Kendrick Nunn

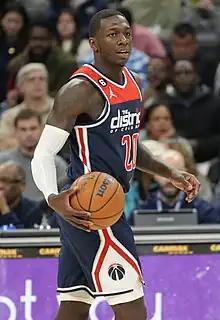
Nunn with the Washington Wizards in 2023

On January 23, 2023, Nunn was traded, alongside three future second-round draft picks, to the Washington Wizards in exchange for Rui Hachimura. Nunn made his Wizards debut two days later, recording 12 points, four rebounds, four assists and two steals off the bench in a 108–103 win over the Houston Rockets.